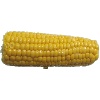
Label: Corn 1